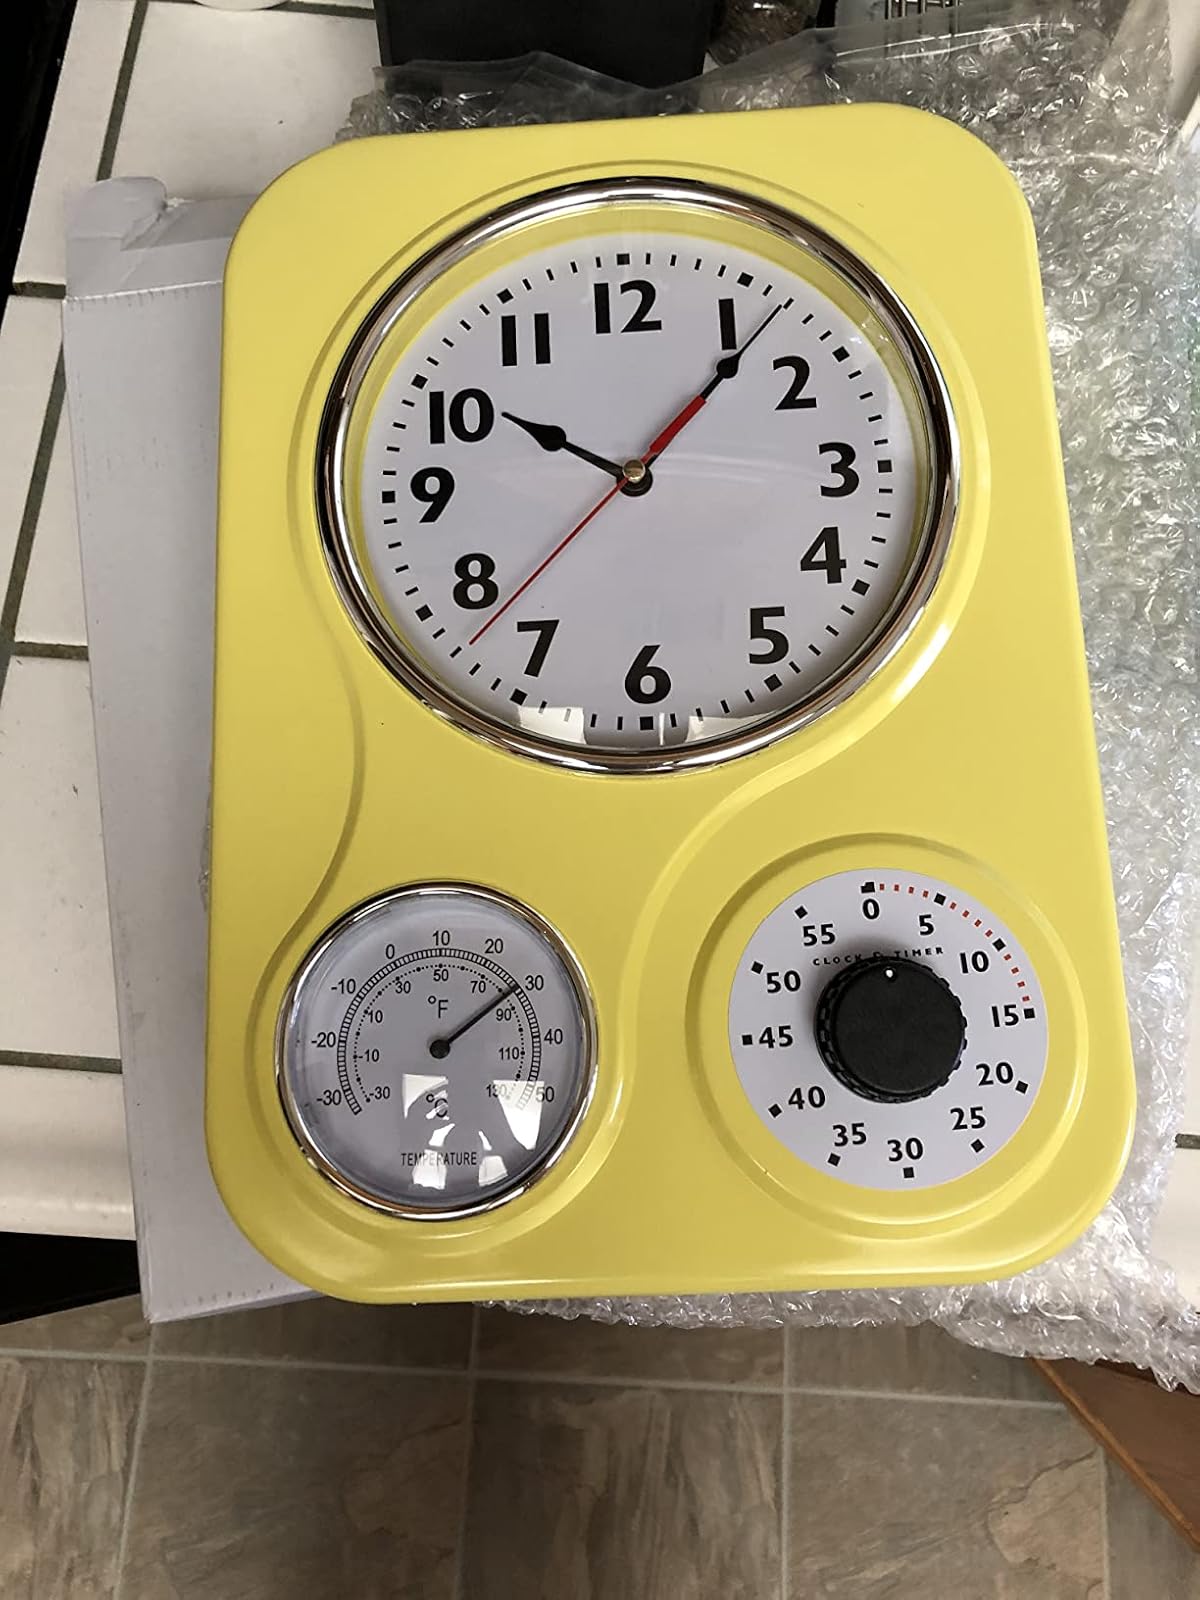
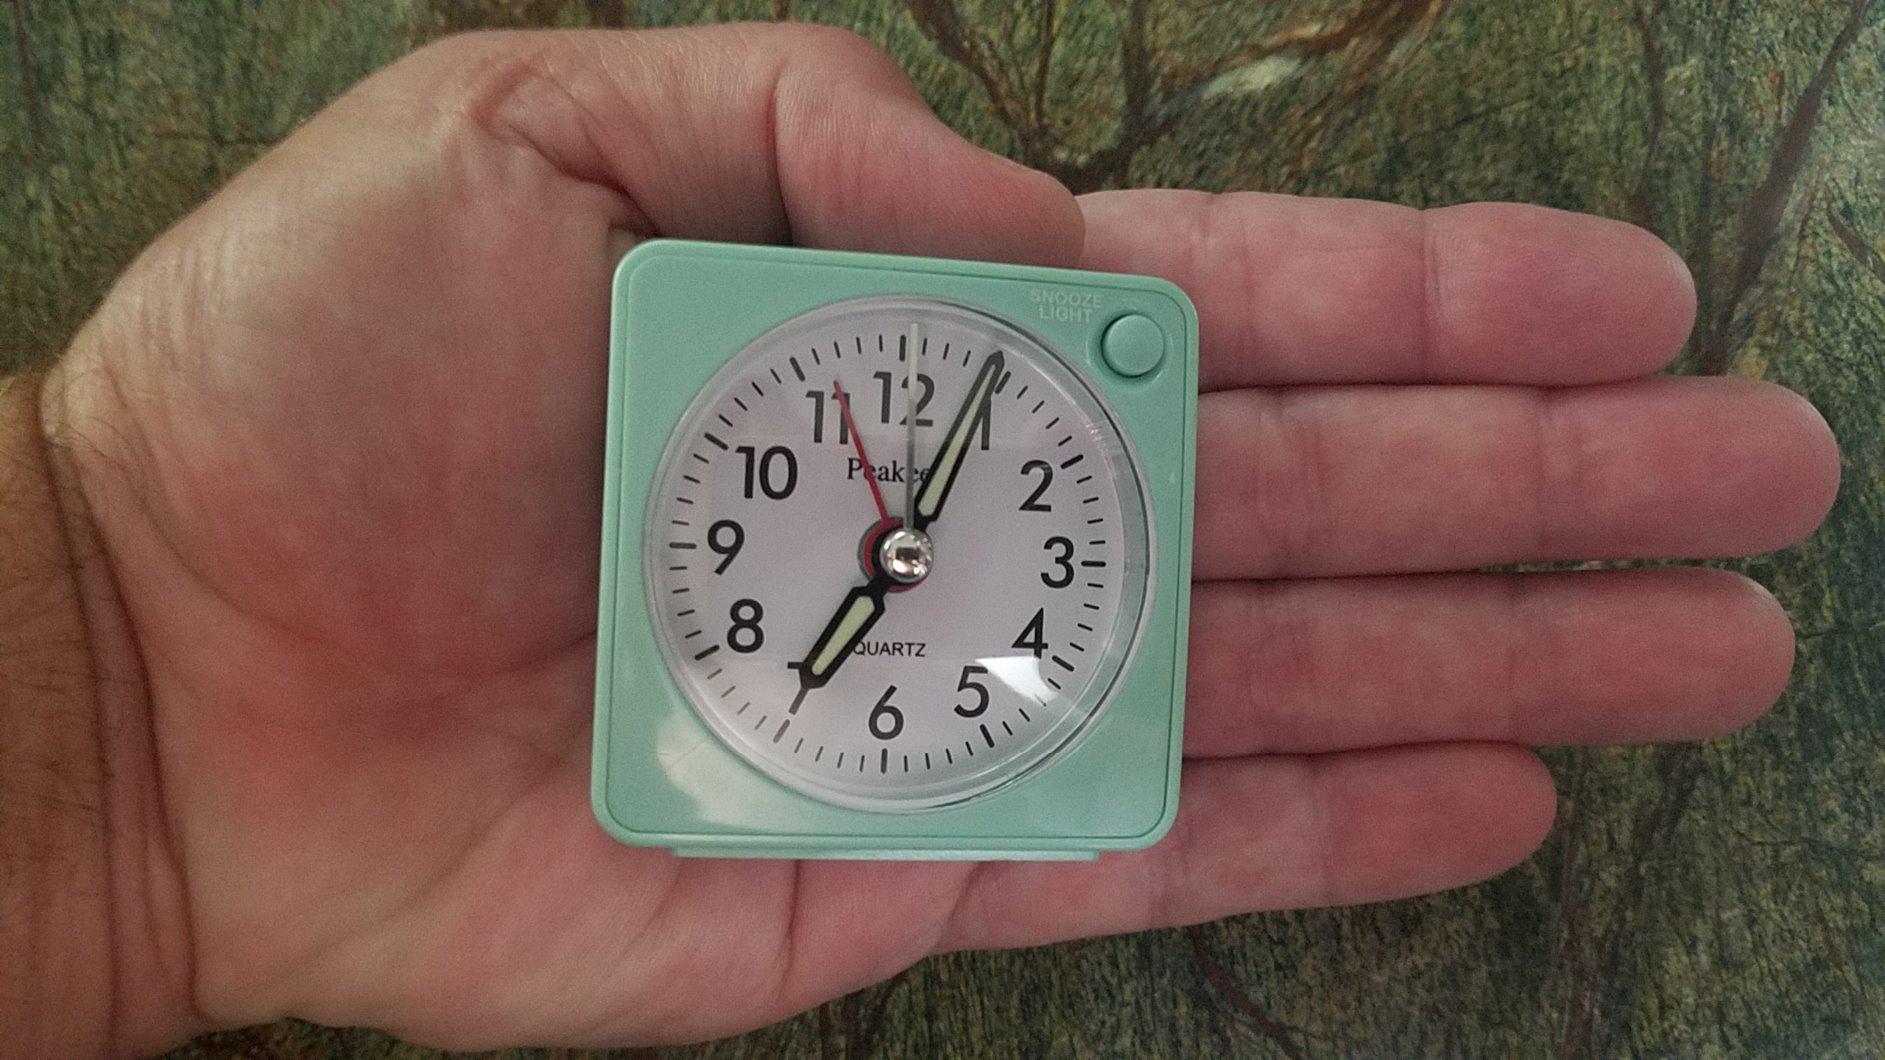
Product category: clock
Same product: no